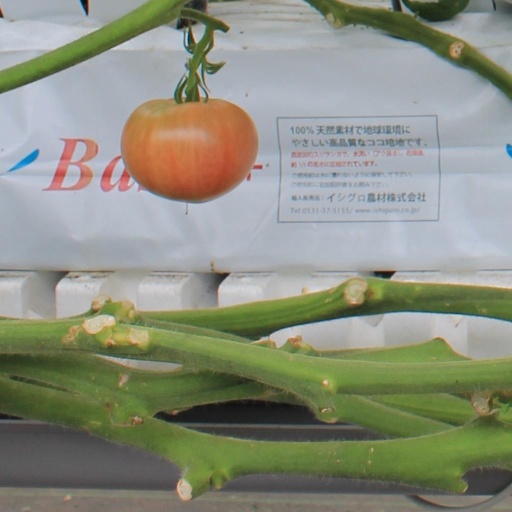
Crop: tomato